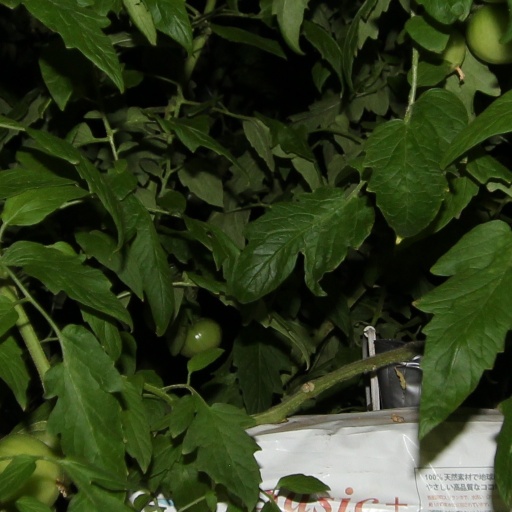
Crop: tomato